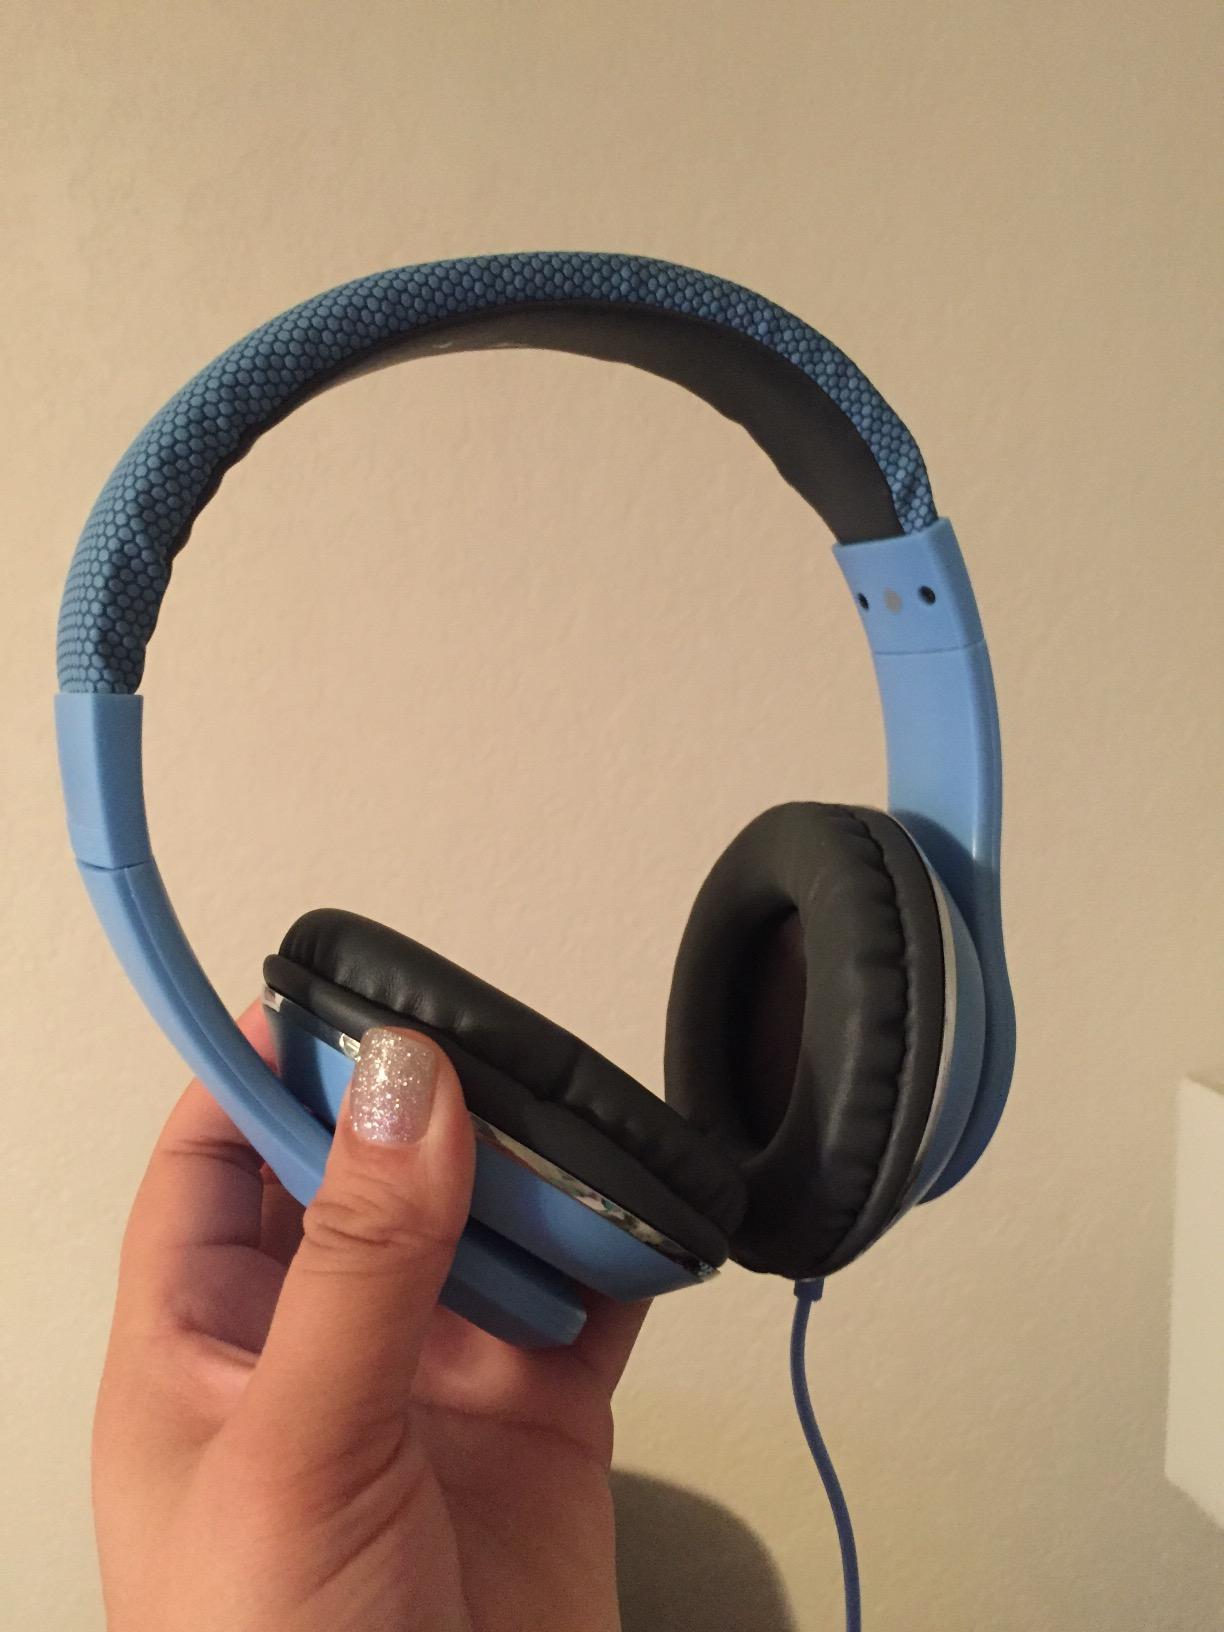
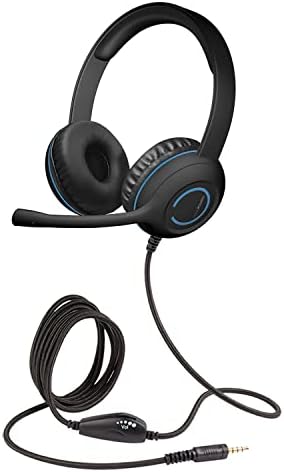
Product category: headphones
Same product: no